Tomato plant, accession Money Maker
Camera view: vertical (180 deg); turntable rotation: 0 degrees
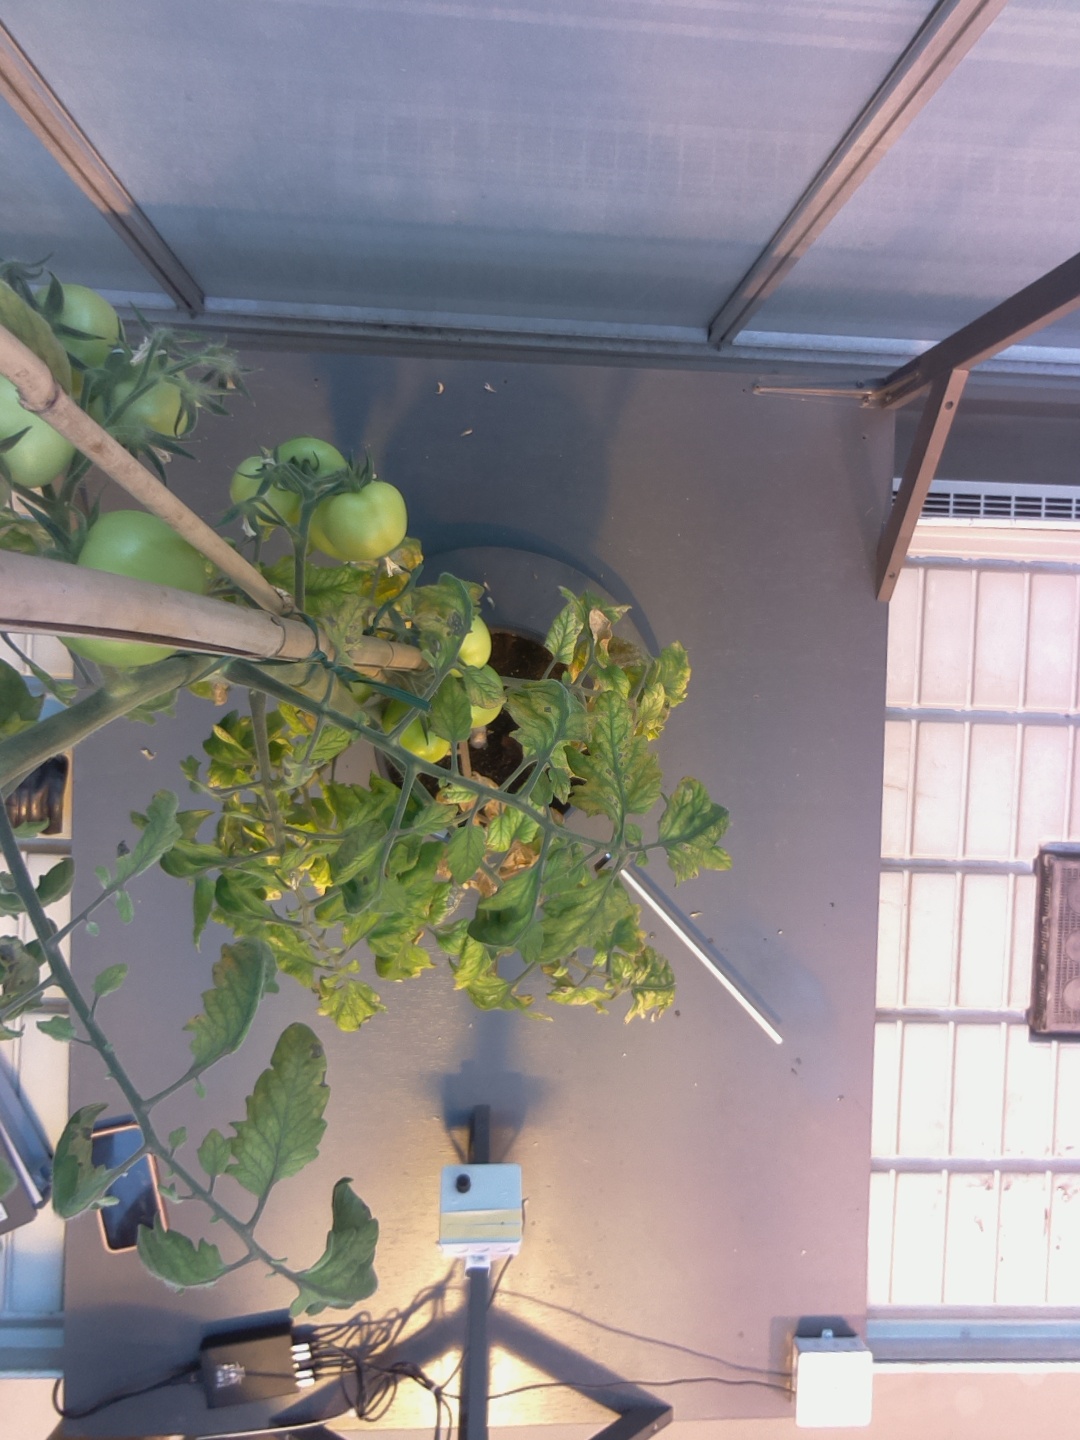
BBCH growth stage 79: 90% -100% of final fruit size